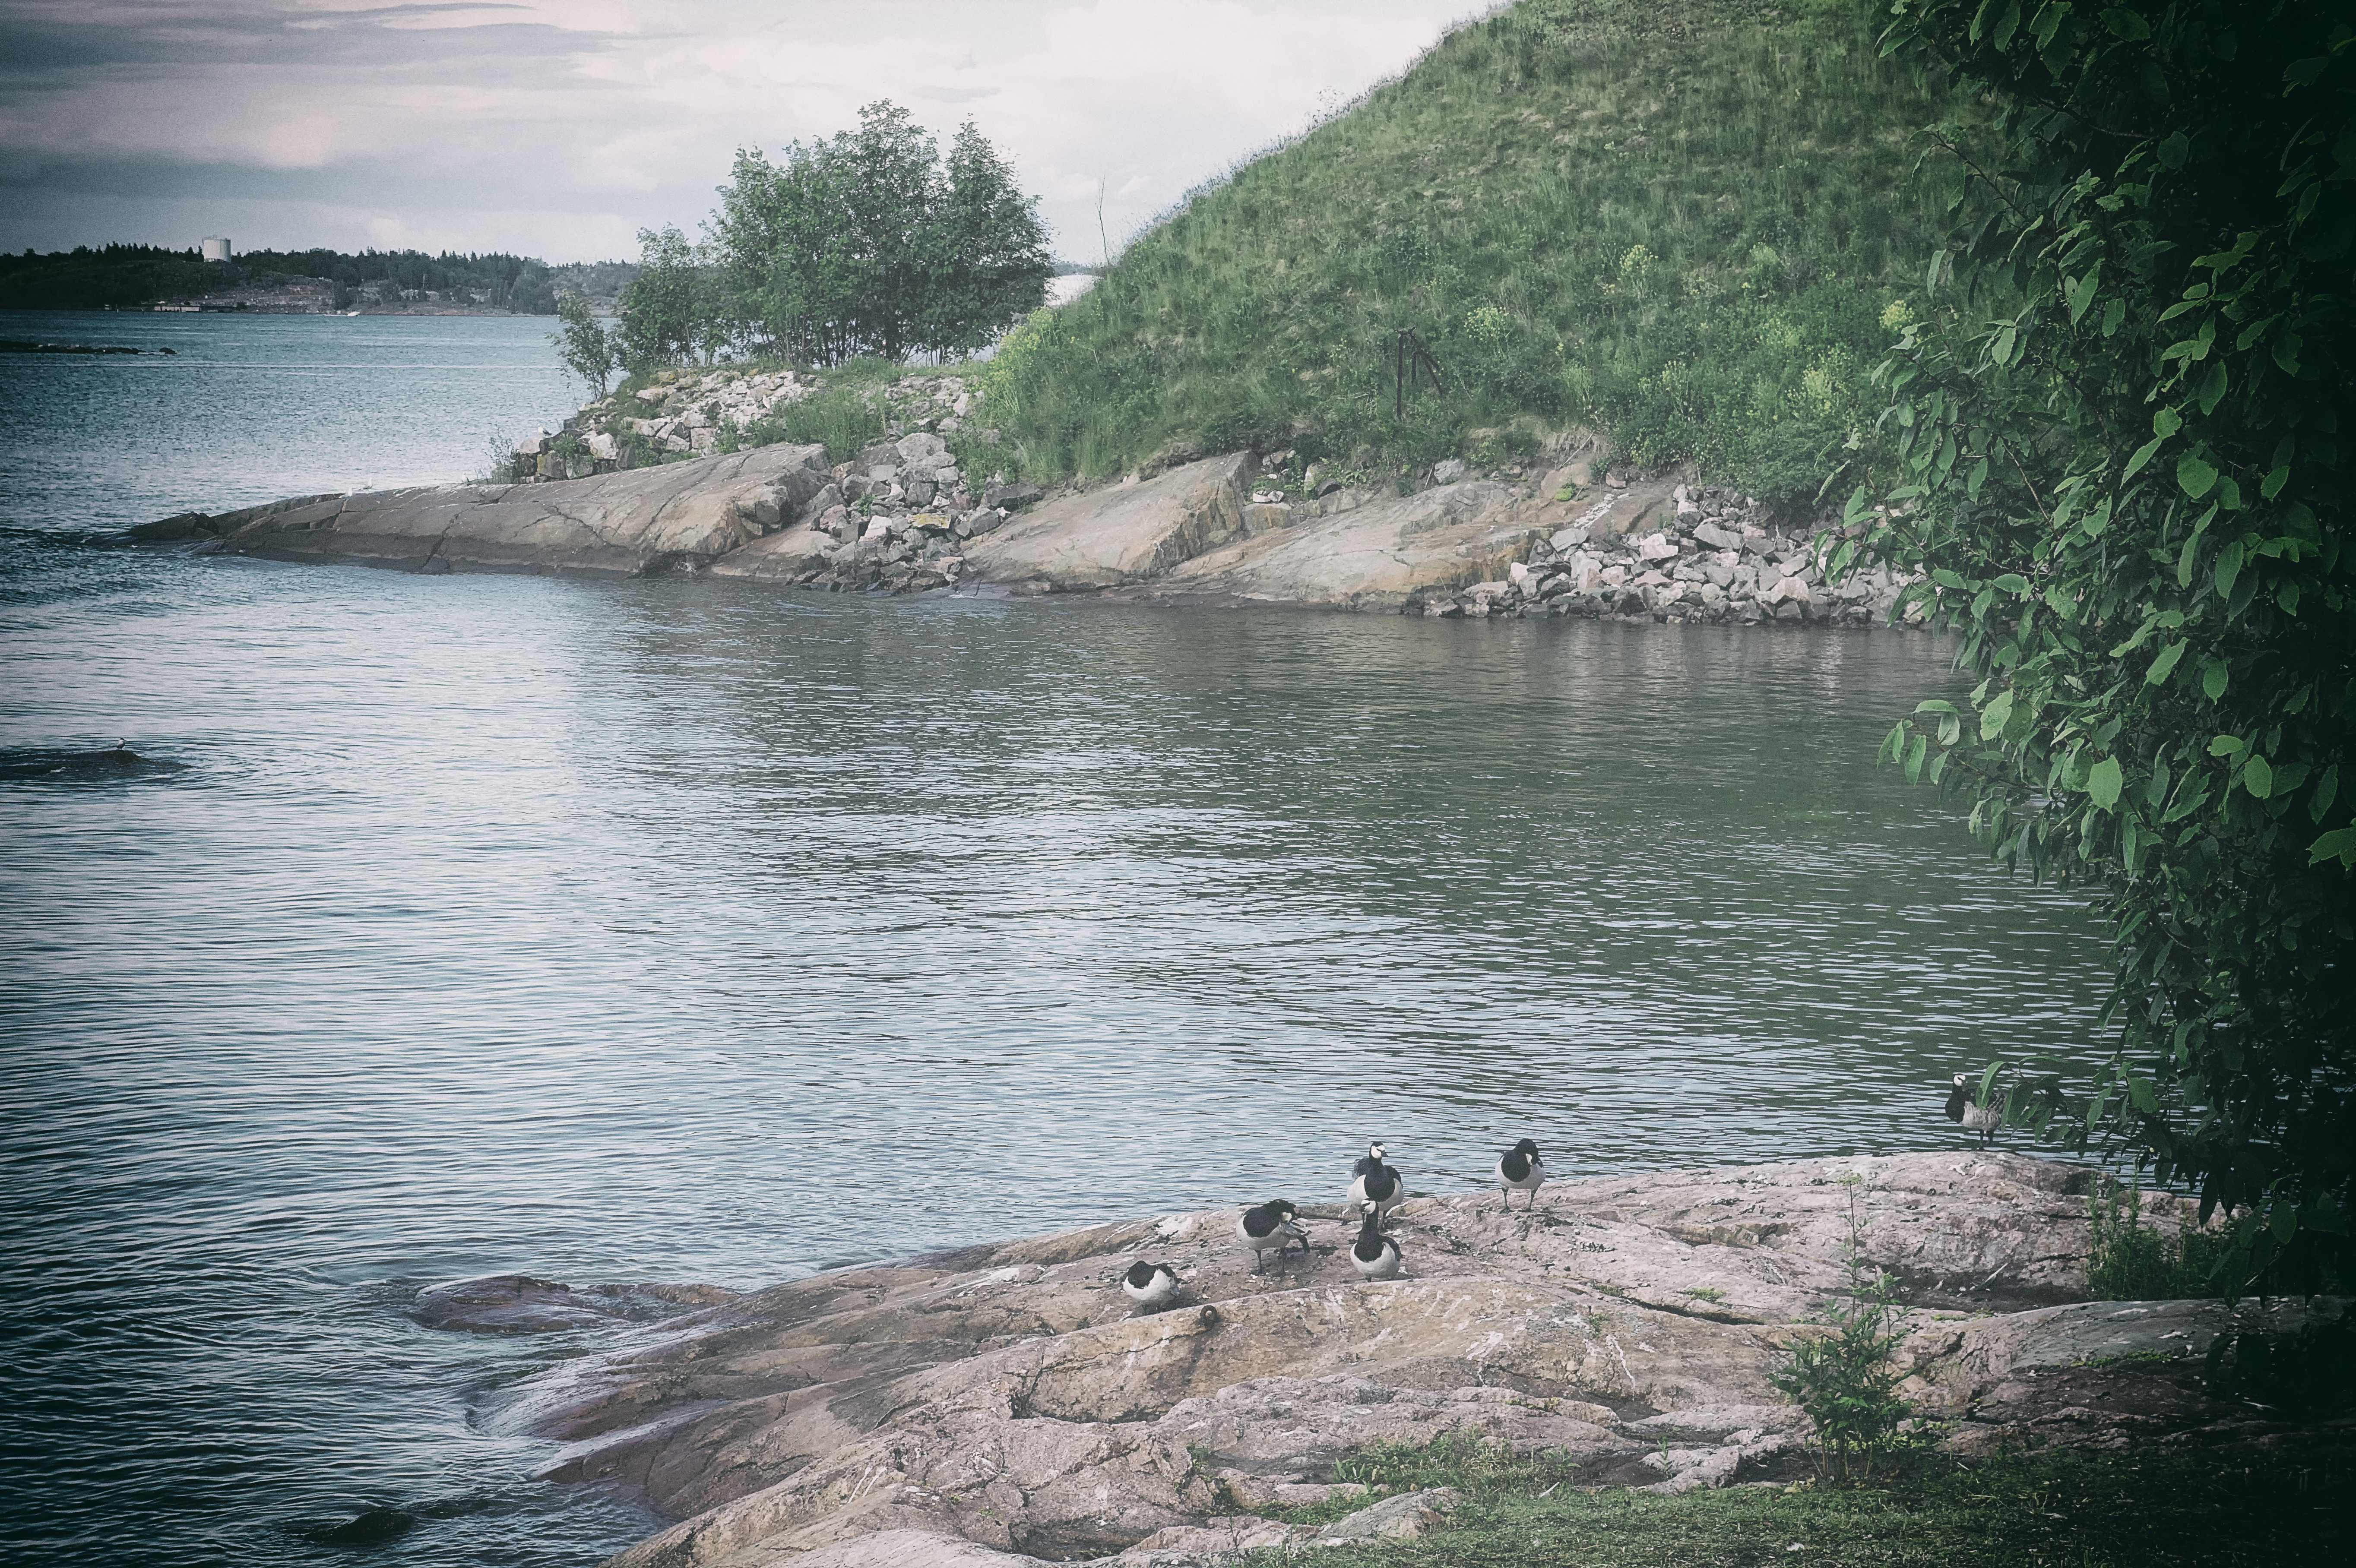
sea, coast, water, nature, grass, rock, shore, wave, lake, river, cliff, reflection, bay, reservoir, terrain, body of water, trees, birds, stones, animals, geese, finland, helsinki, suomenlinna, barnacle, l nsimusta